Pak Chesun

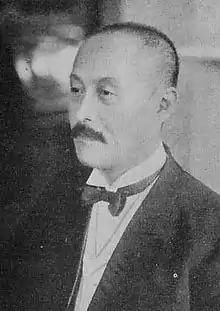
Pak Chesun

Pak Chesun (7 December 1858 – 20 June 1916) was a Korean politician and diplomat during the late Joseon period. His art name was P'yŏngjae. In modern South Korea, he is regarded as one of the Five Eulsa Traitors who betrayed the country into Japanese domination in 1905.